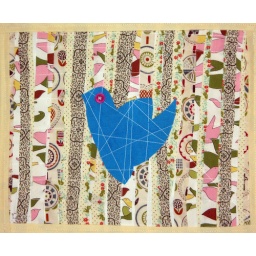
My blue bird comes in the Spring.